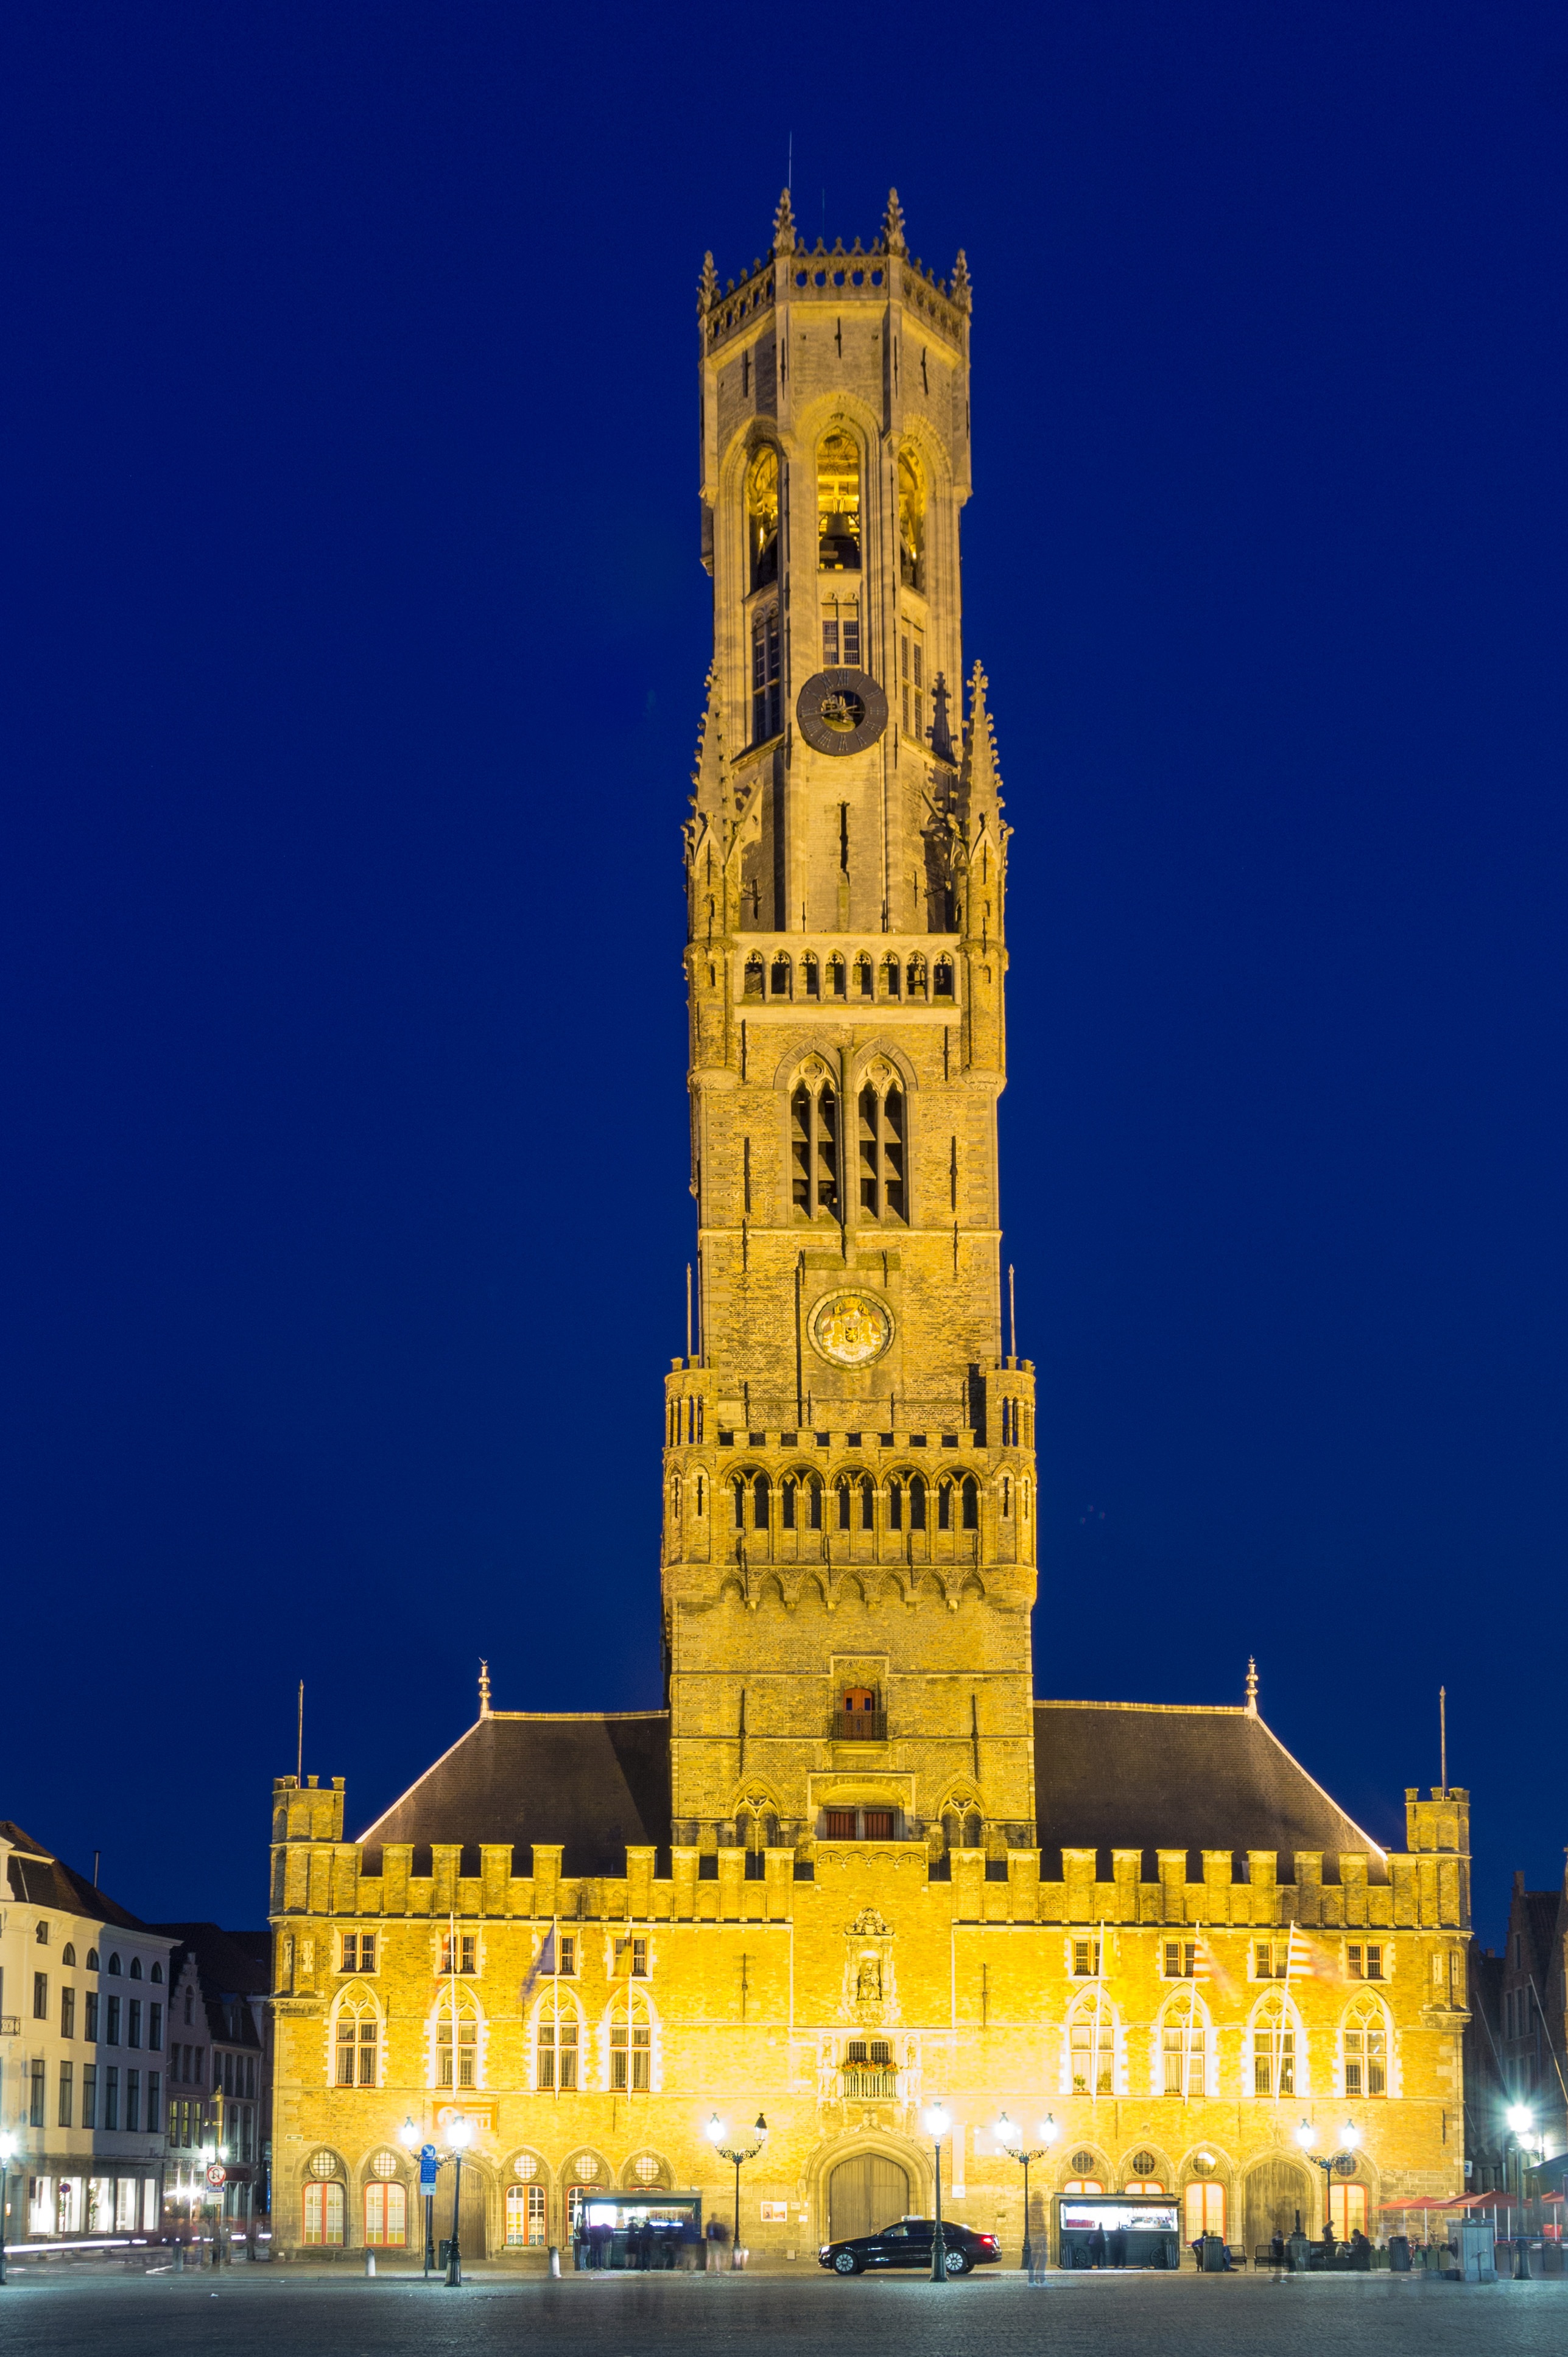
architecture, night, building, cityscape, tower, plaza, romantic, landmark, clock tower, bell tower, belgium, places of interest, towers, spire, historically, bruges, belfry, night photograph